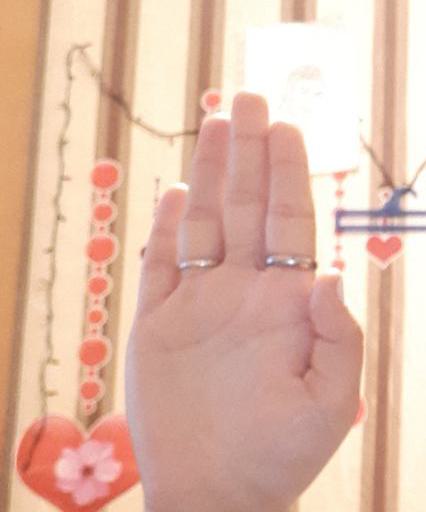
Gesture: stop